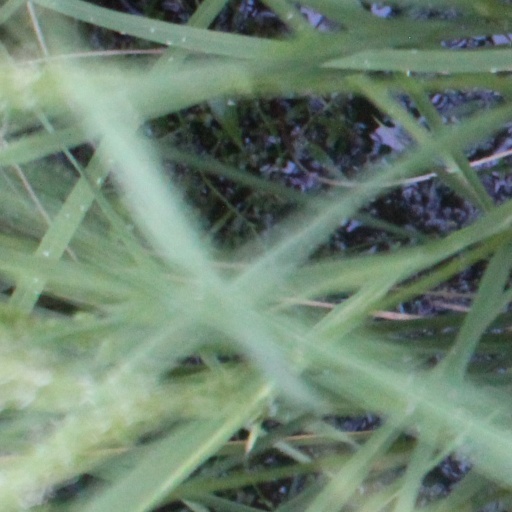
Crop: rice